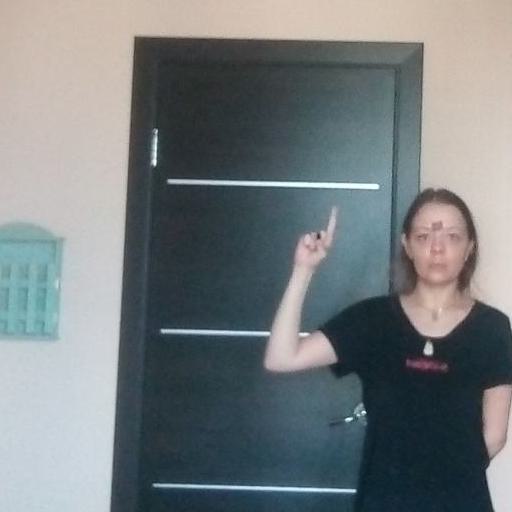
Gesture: one